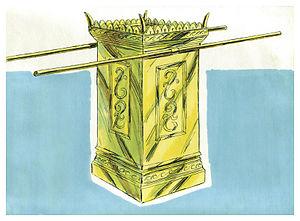
Illustration biblique du livre de la Exode chapitre 31 עברית: 31 האיור המקראי של change me! פרק हिन्दी: {{{hi}}} अध्याय change me! की पुस्तक की बाइबिल चित्रण Bahasa Indonesia: Ilustrasi Alkitab dari Kitab Keluaran pasal 31 Italiano: Illustrazione biblica del libro della change me! Capitolo 31 日本語: change me!31章の本の聖書の実例 Jawa: Ilustrasi Alkitab saking Kitab Pangentasan pasal 31 한국어: change me! 31 장 장부의 성경 그림 Bahasa Melayu: Ilustrasi Alkitab dari Kitab Keluaran pasal 31